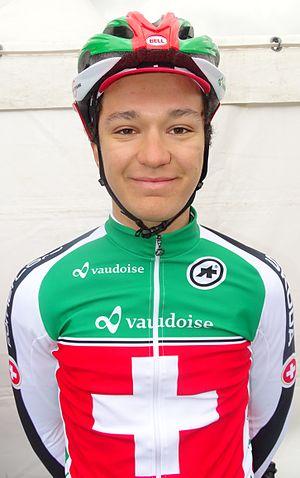
Reportage réalisé le samedi 11 avril à l'occasion du départ et de l'arrivée du Tour des Flandres espoirs 2015 à Audenarde, Belgique.